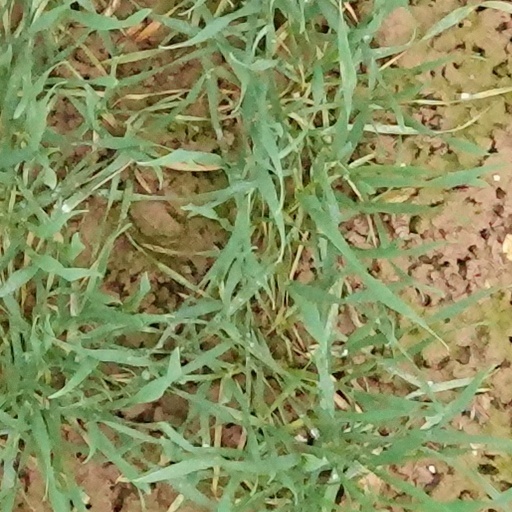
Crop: wheat